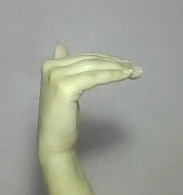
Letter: khaa